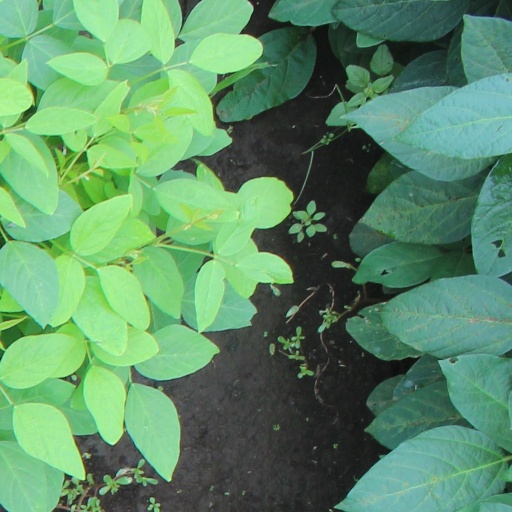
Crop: soybean